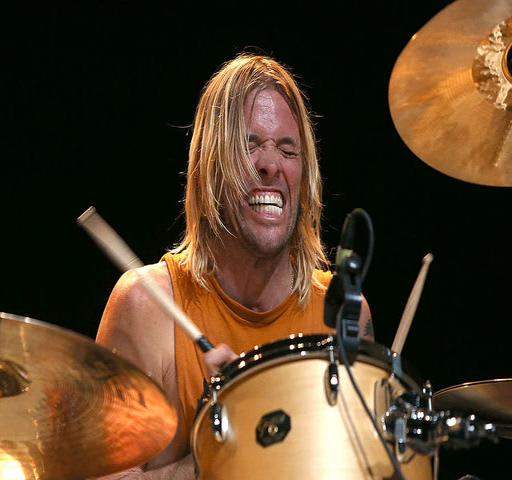
what 's the name of drummer ?